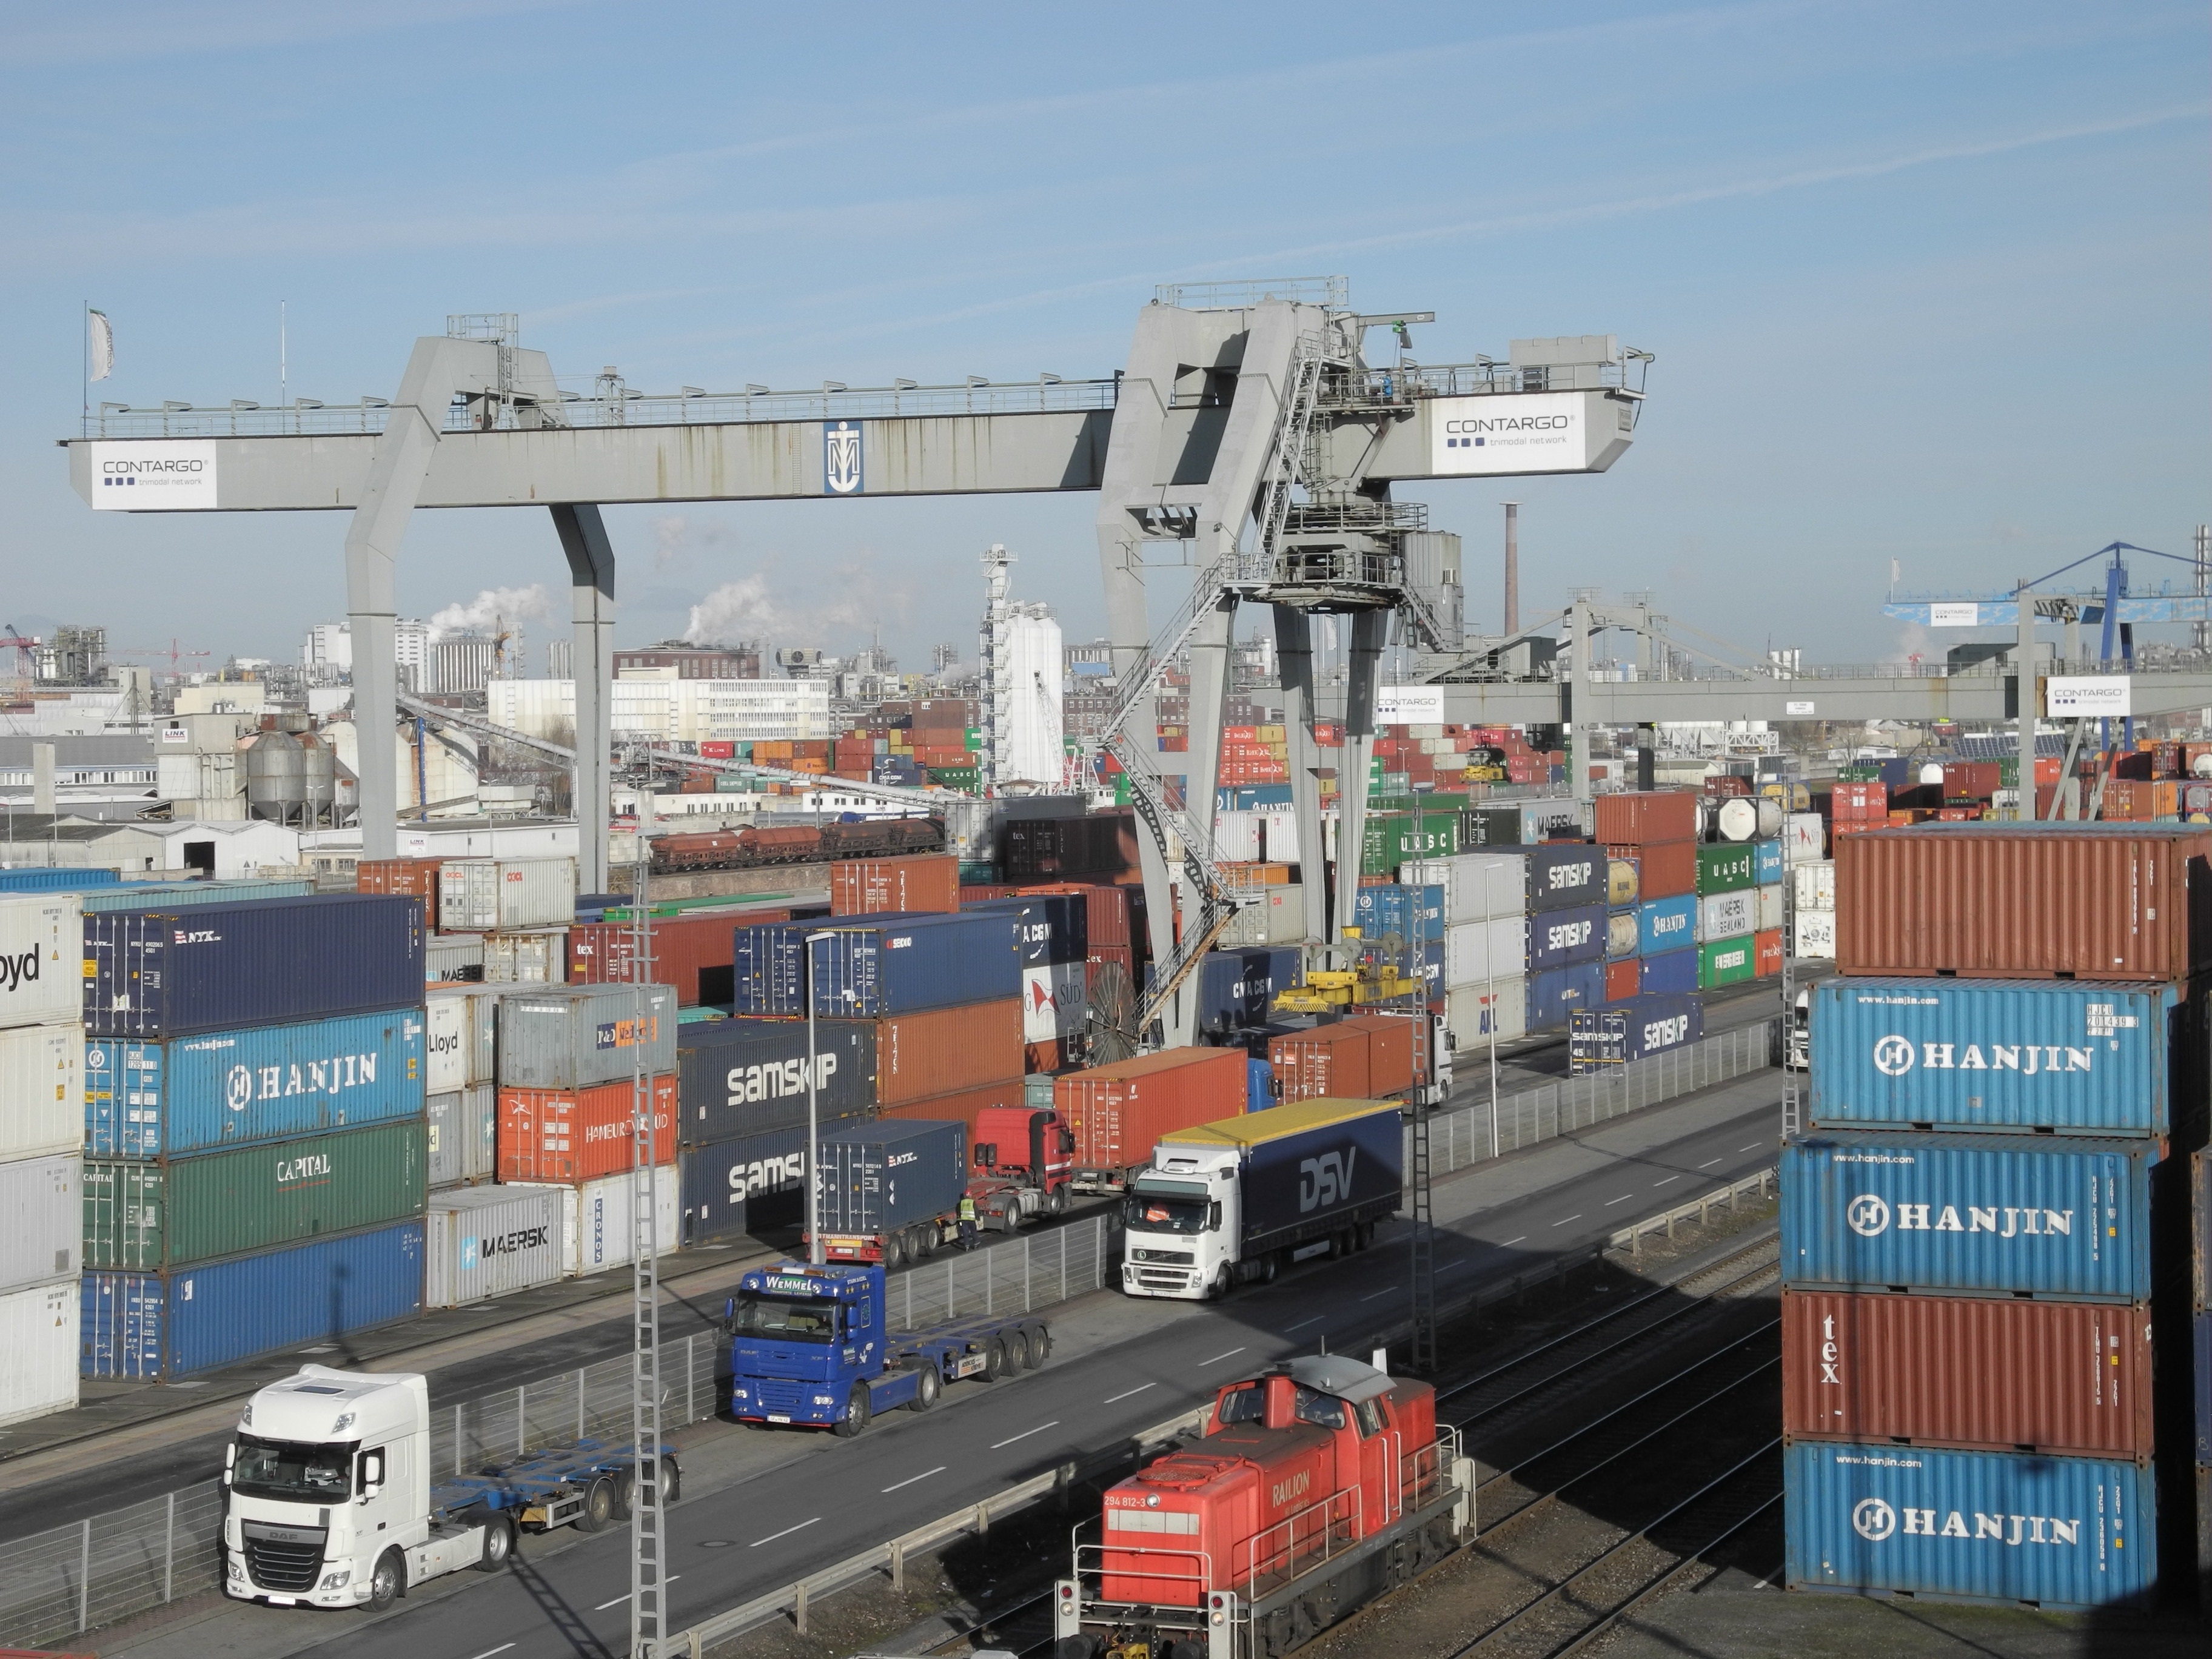
transport, vehicle, port, public transport, container, infrastructure, cargo, shipping, container ship, container bridge cargo, container handling, freight transport